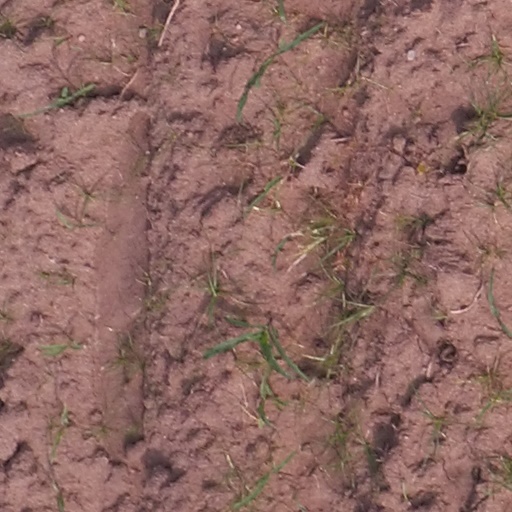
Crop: maize; corn